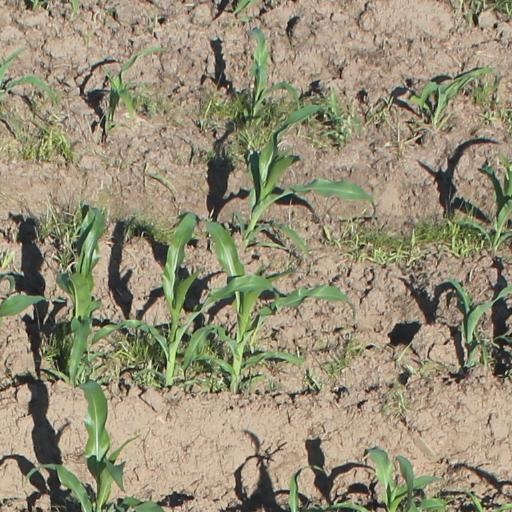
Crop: maize; corn